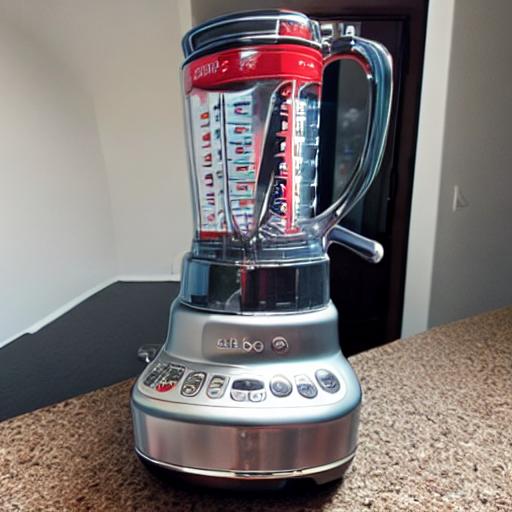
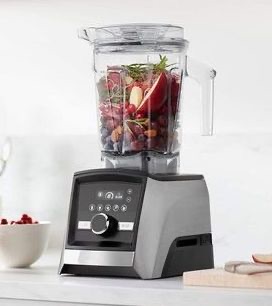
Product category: items_blender
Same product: no